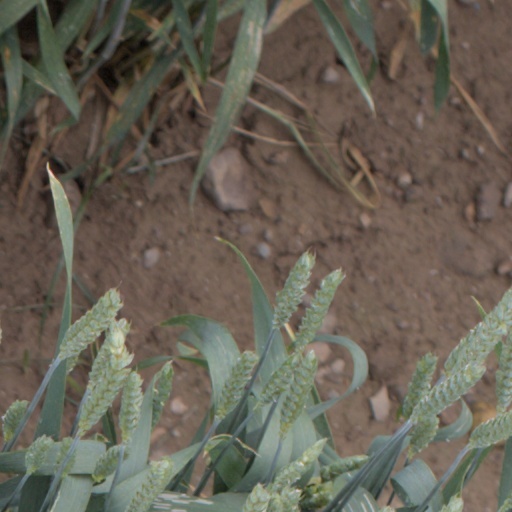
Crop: wheat